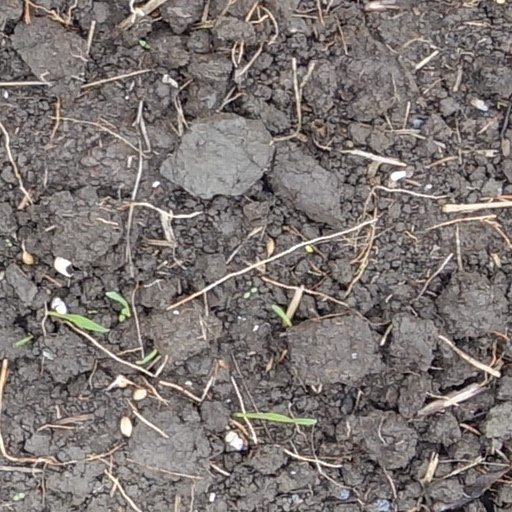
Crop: wheat